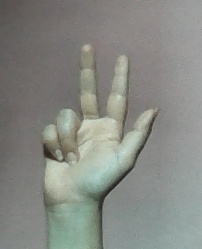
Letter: al